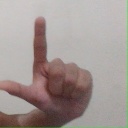
अक्षर: ल